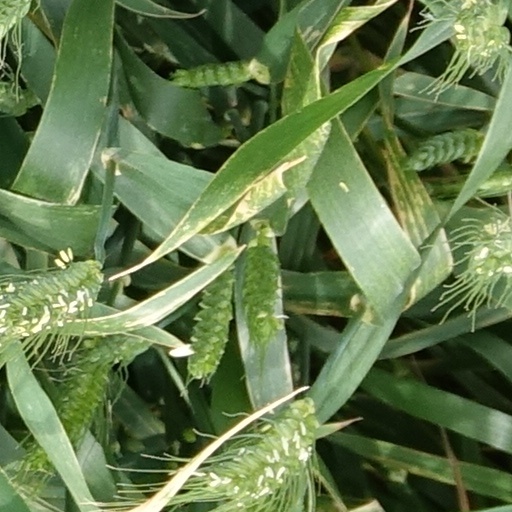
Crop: wheat